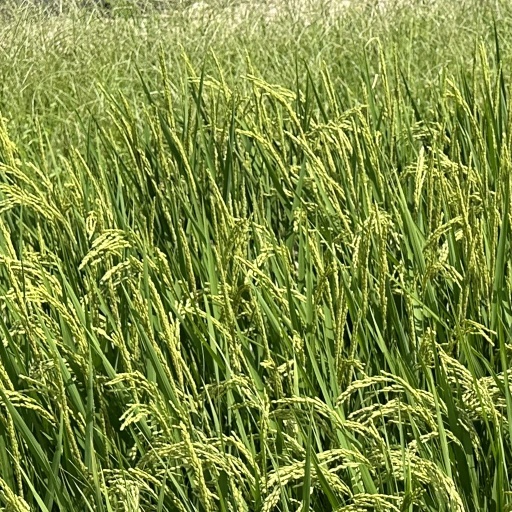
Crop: rice